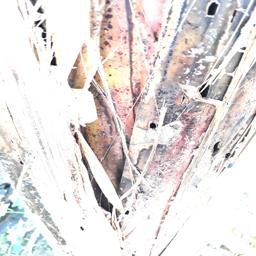
Label: BACTERIAL SOFT ROT